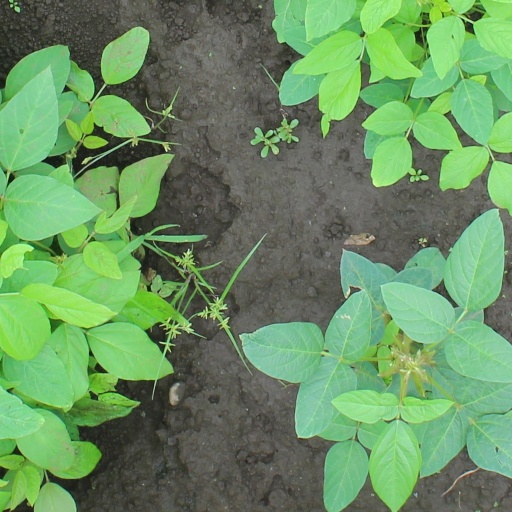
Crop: soybean